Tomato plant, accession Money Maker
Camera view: vertical (180 deg); turntable rotation: 60 degrees
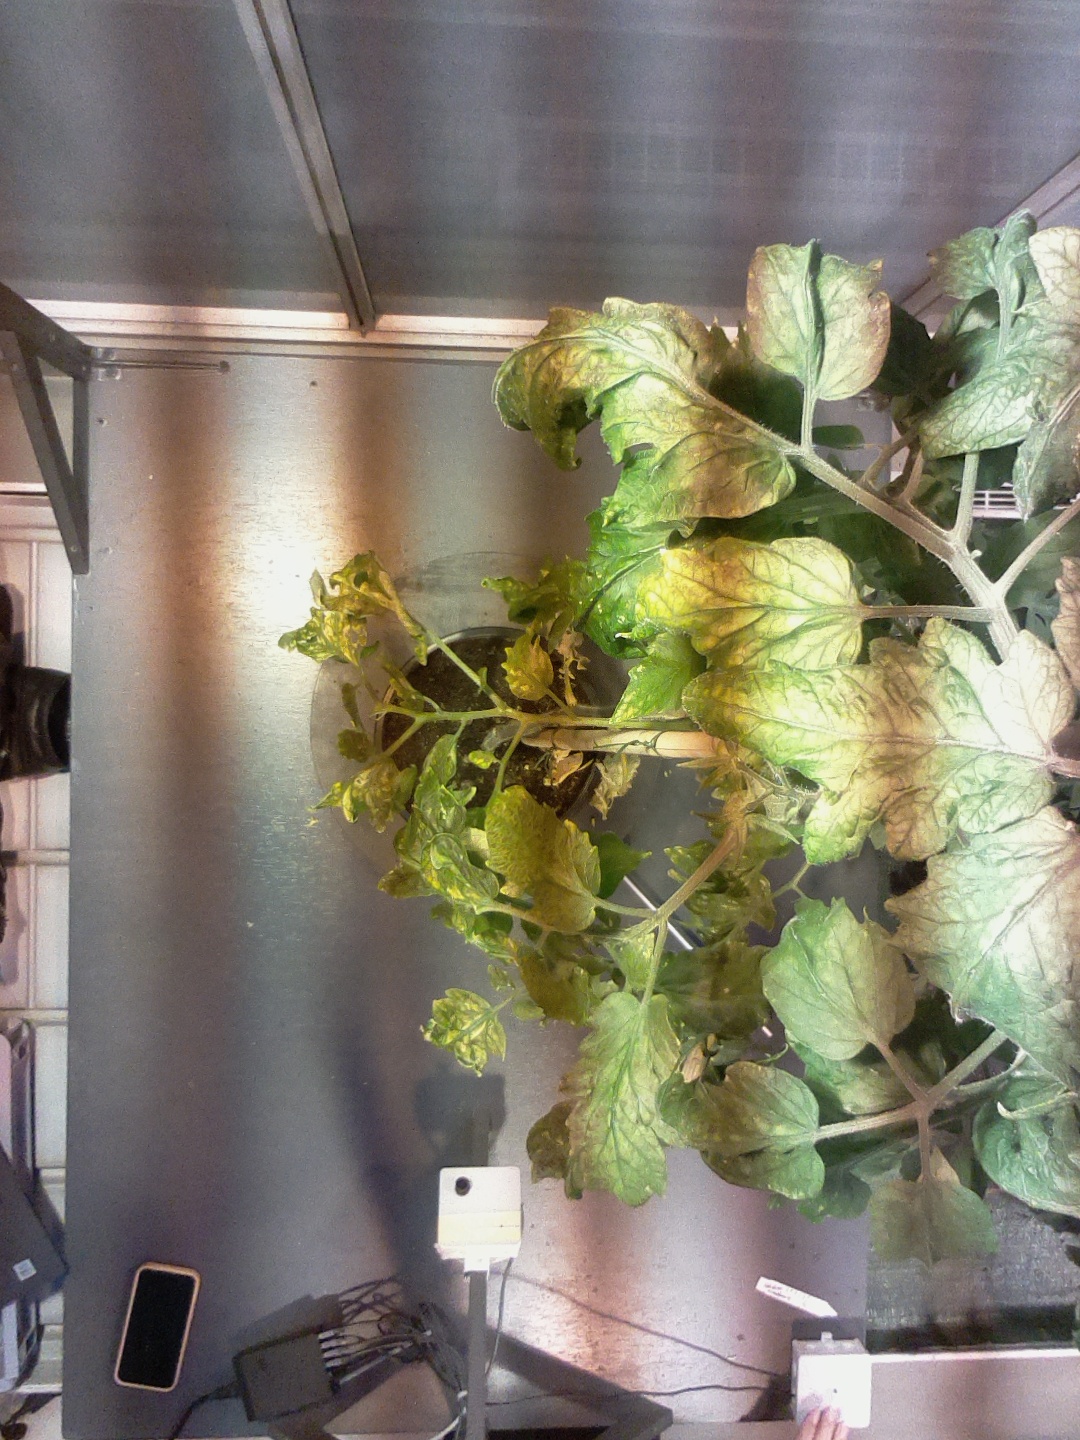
BBCH growth stage 71: 10%-20% of final fruit size